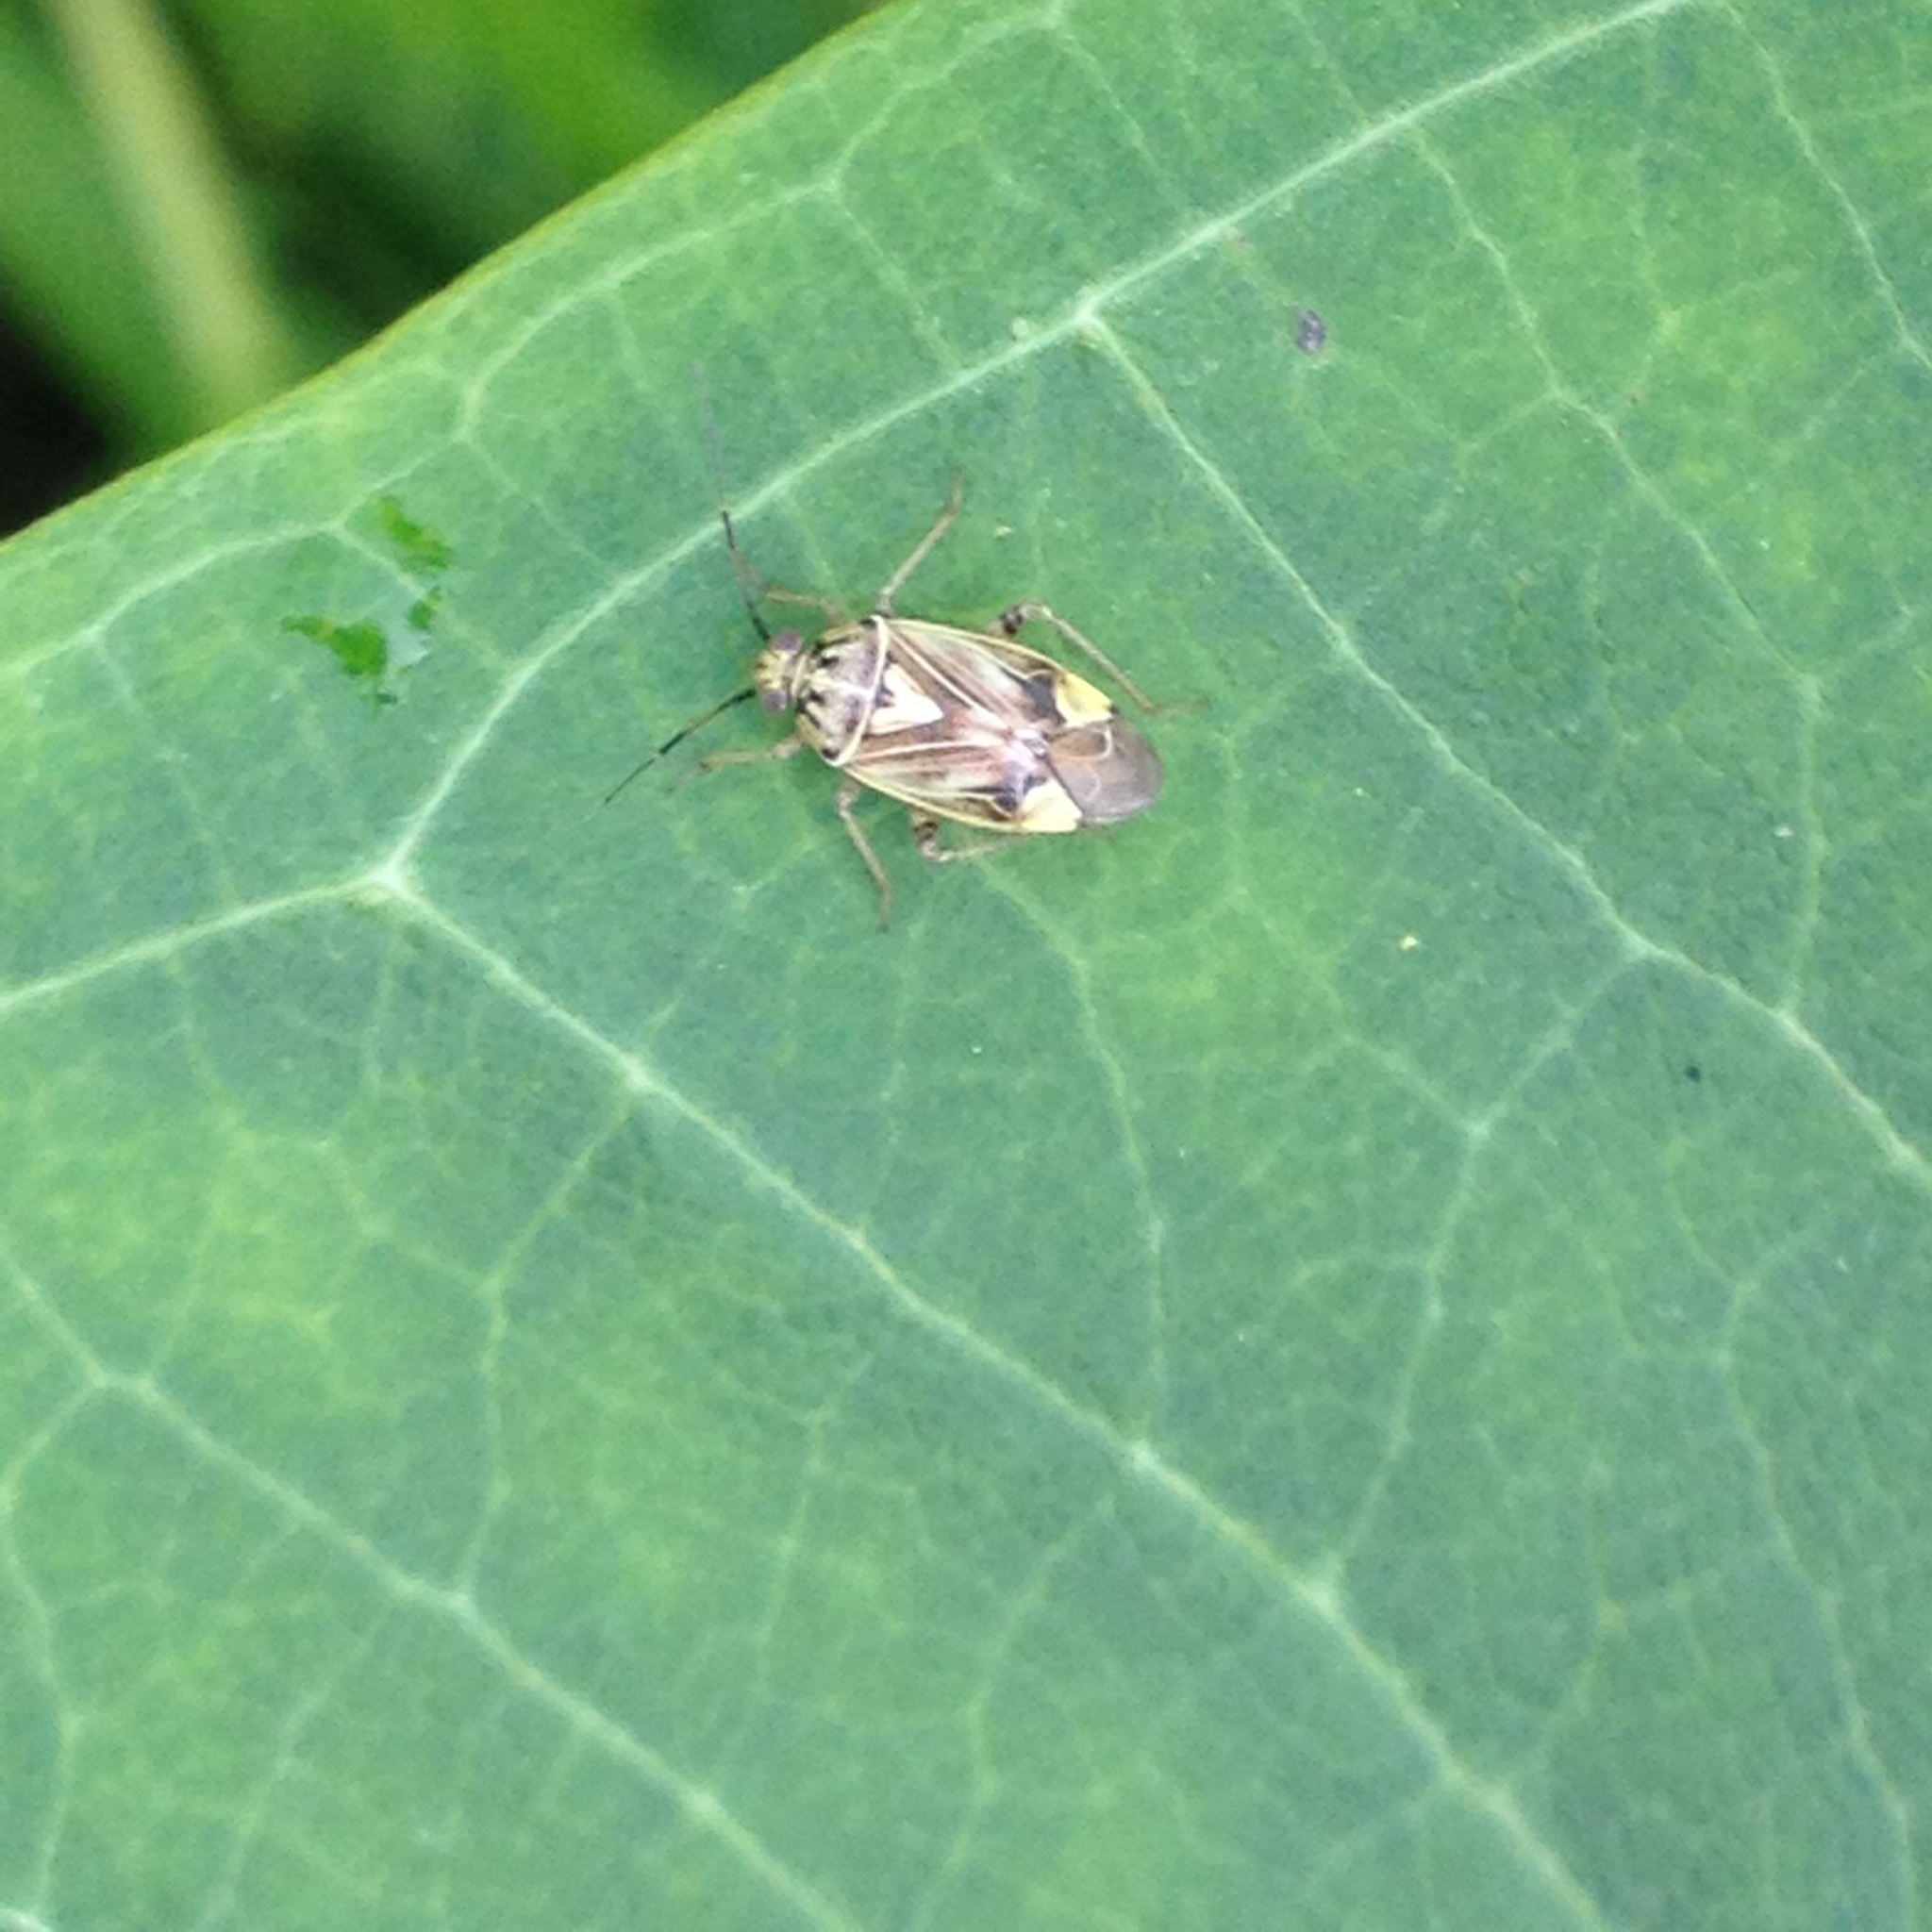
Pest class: lygus_bug